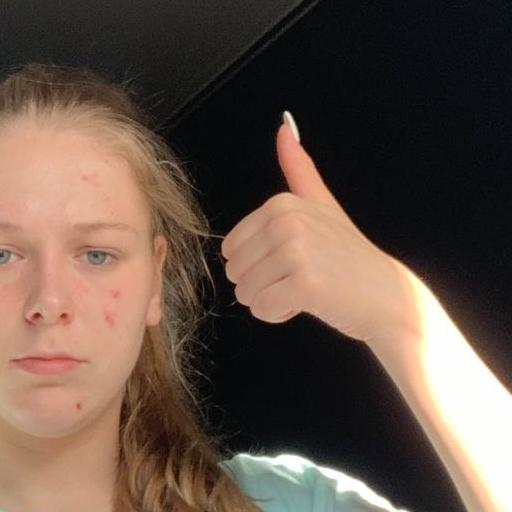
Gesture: like